Woodseats

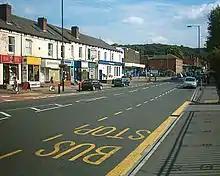
Chesterfield Road in Woodseats

The Woodseats Palace on Chesterfield Road opened in 1911 and closed sometime in the late 1950s. The building subsequently became a supermarket under various names until it was eventually bought by the Wetherspoons chain and is now The Woodseats Palace public house.